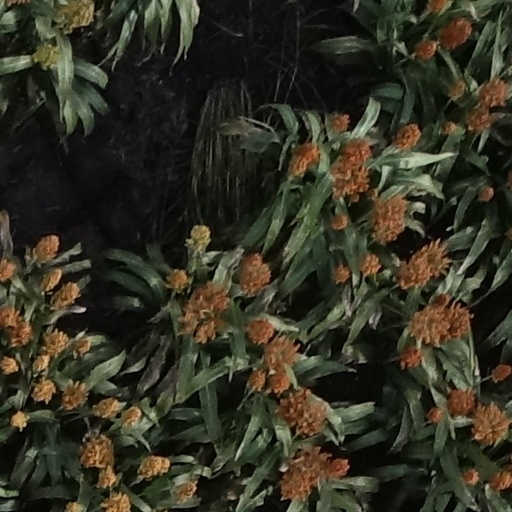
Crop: sorghum